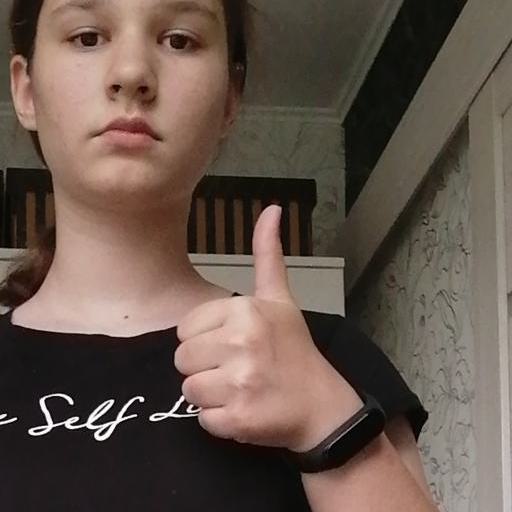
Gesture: like